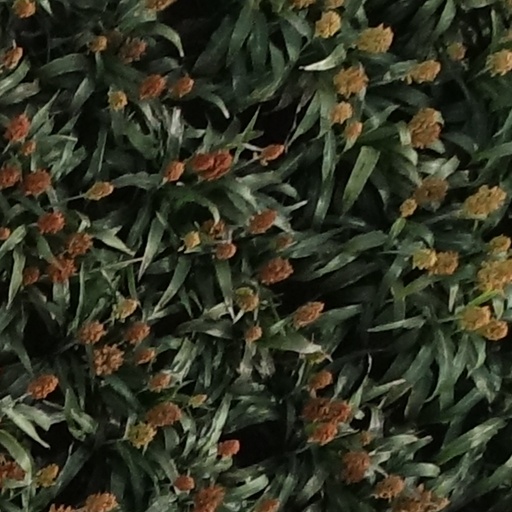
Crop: sorghum